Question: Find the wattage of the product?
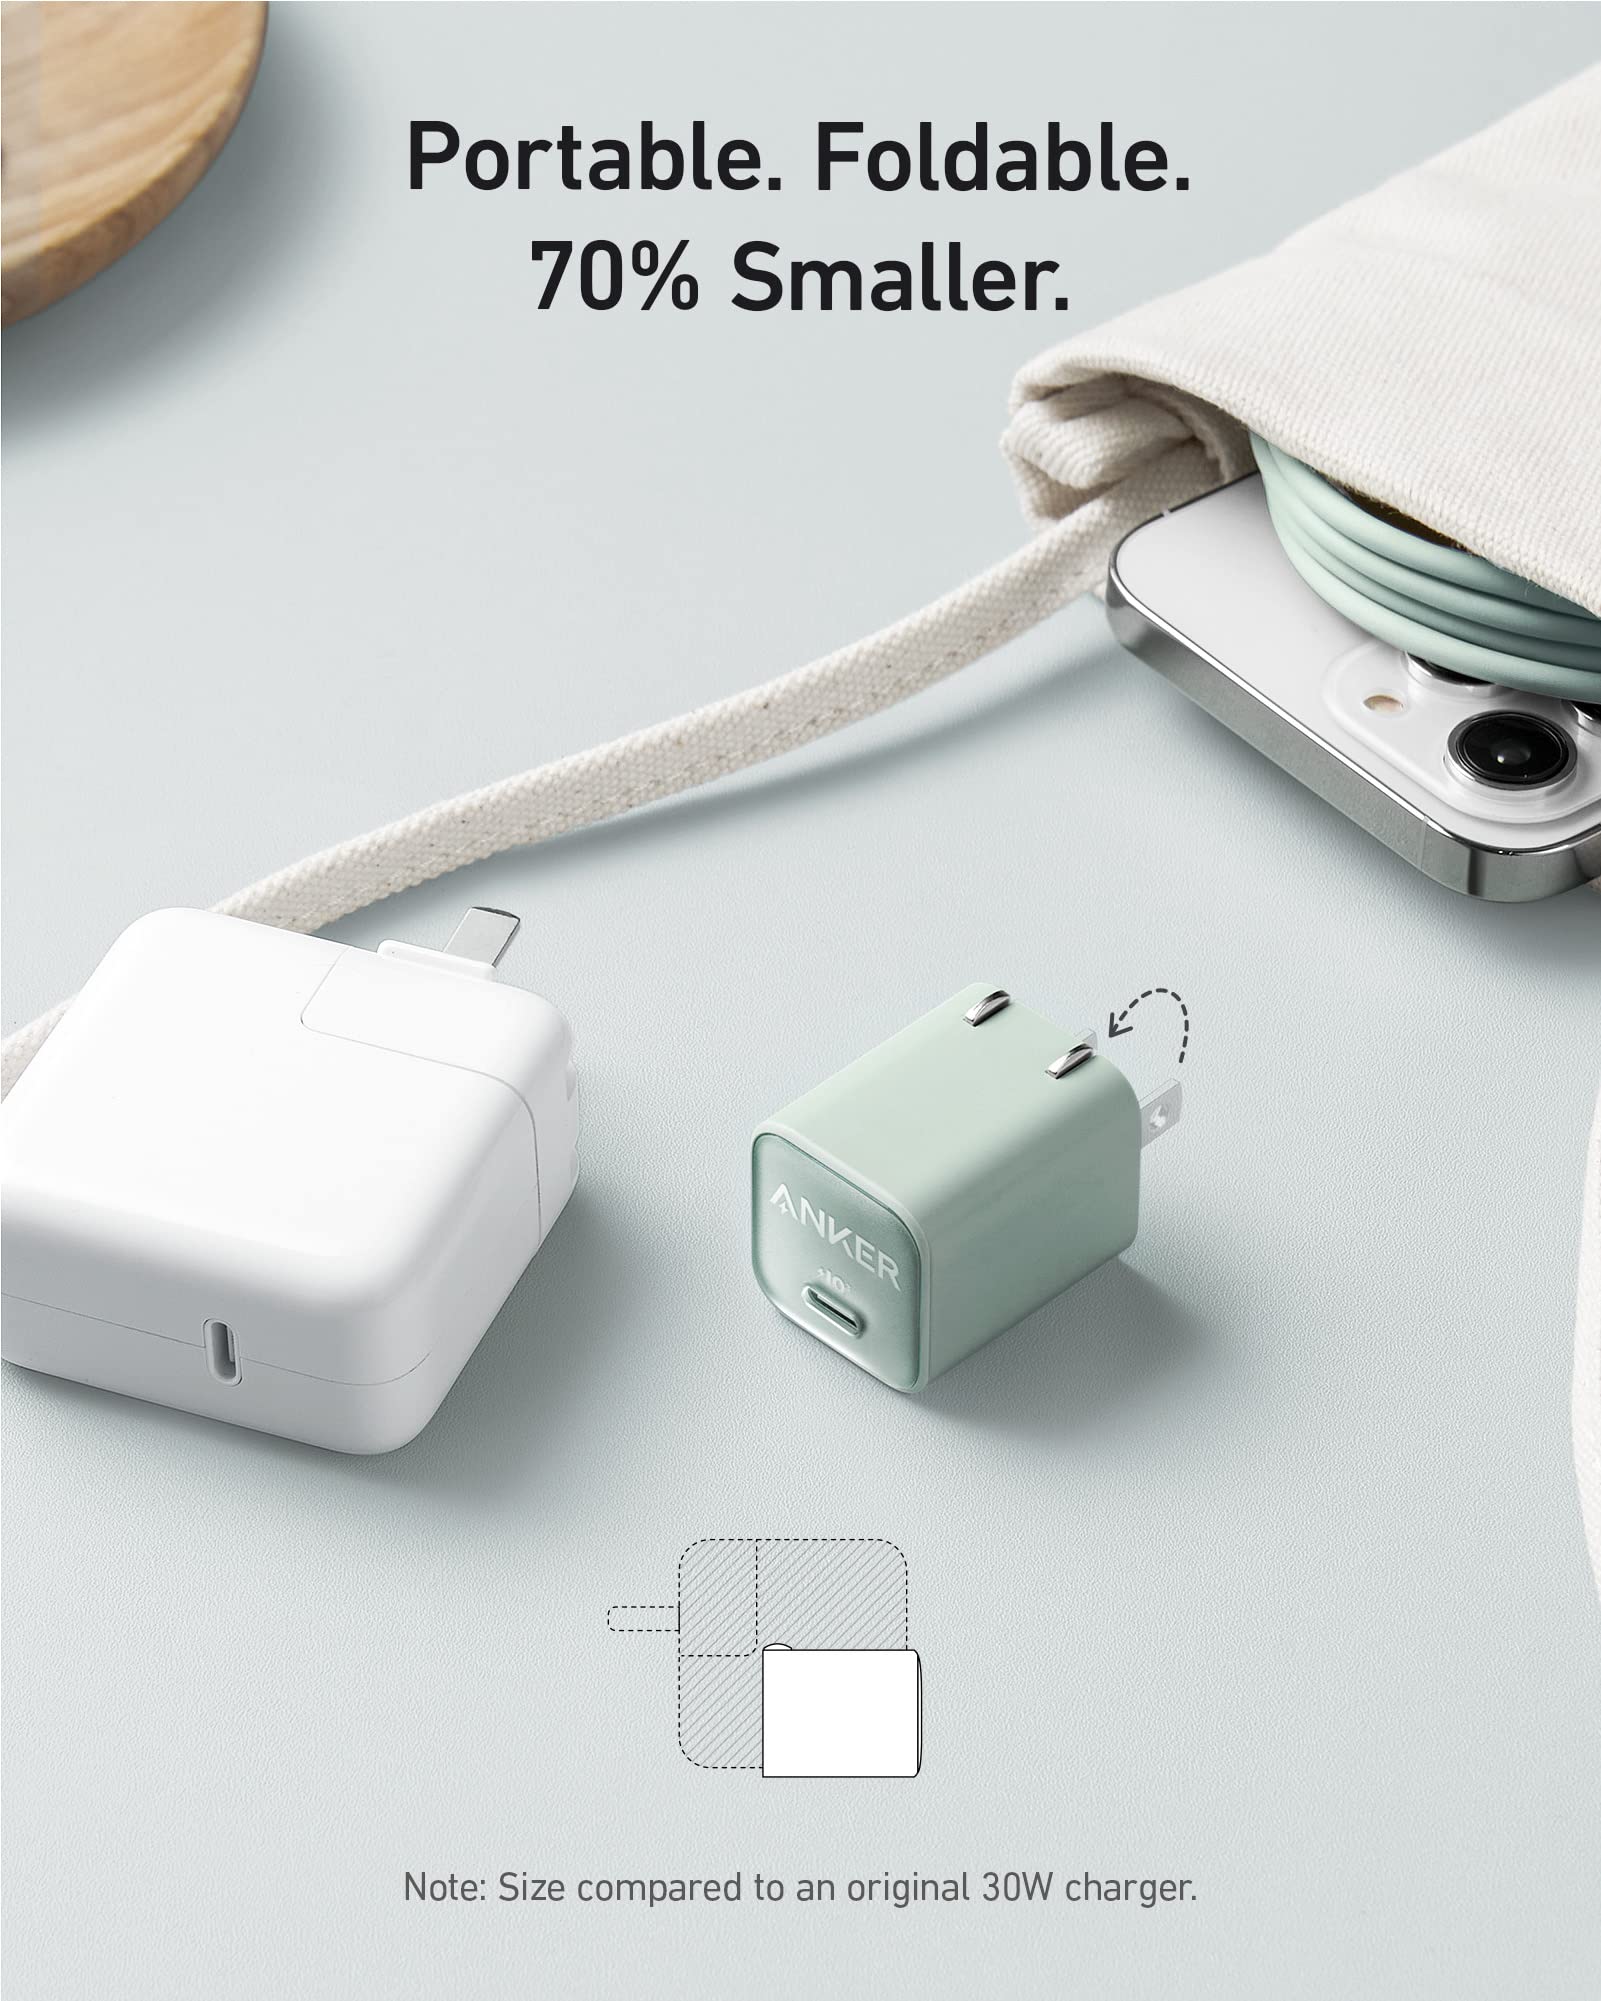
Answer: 30.0 watt